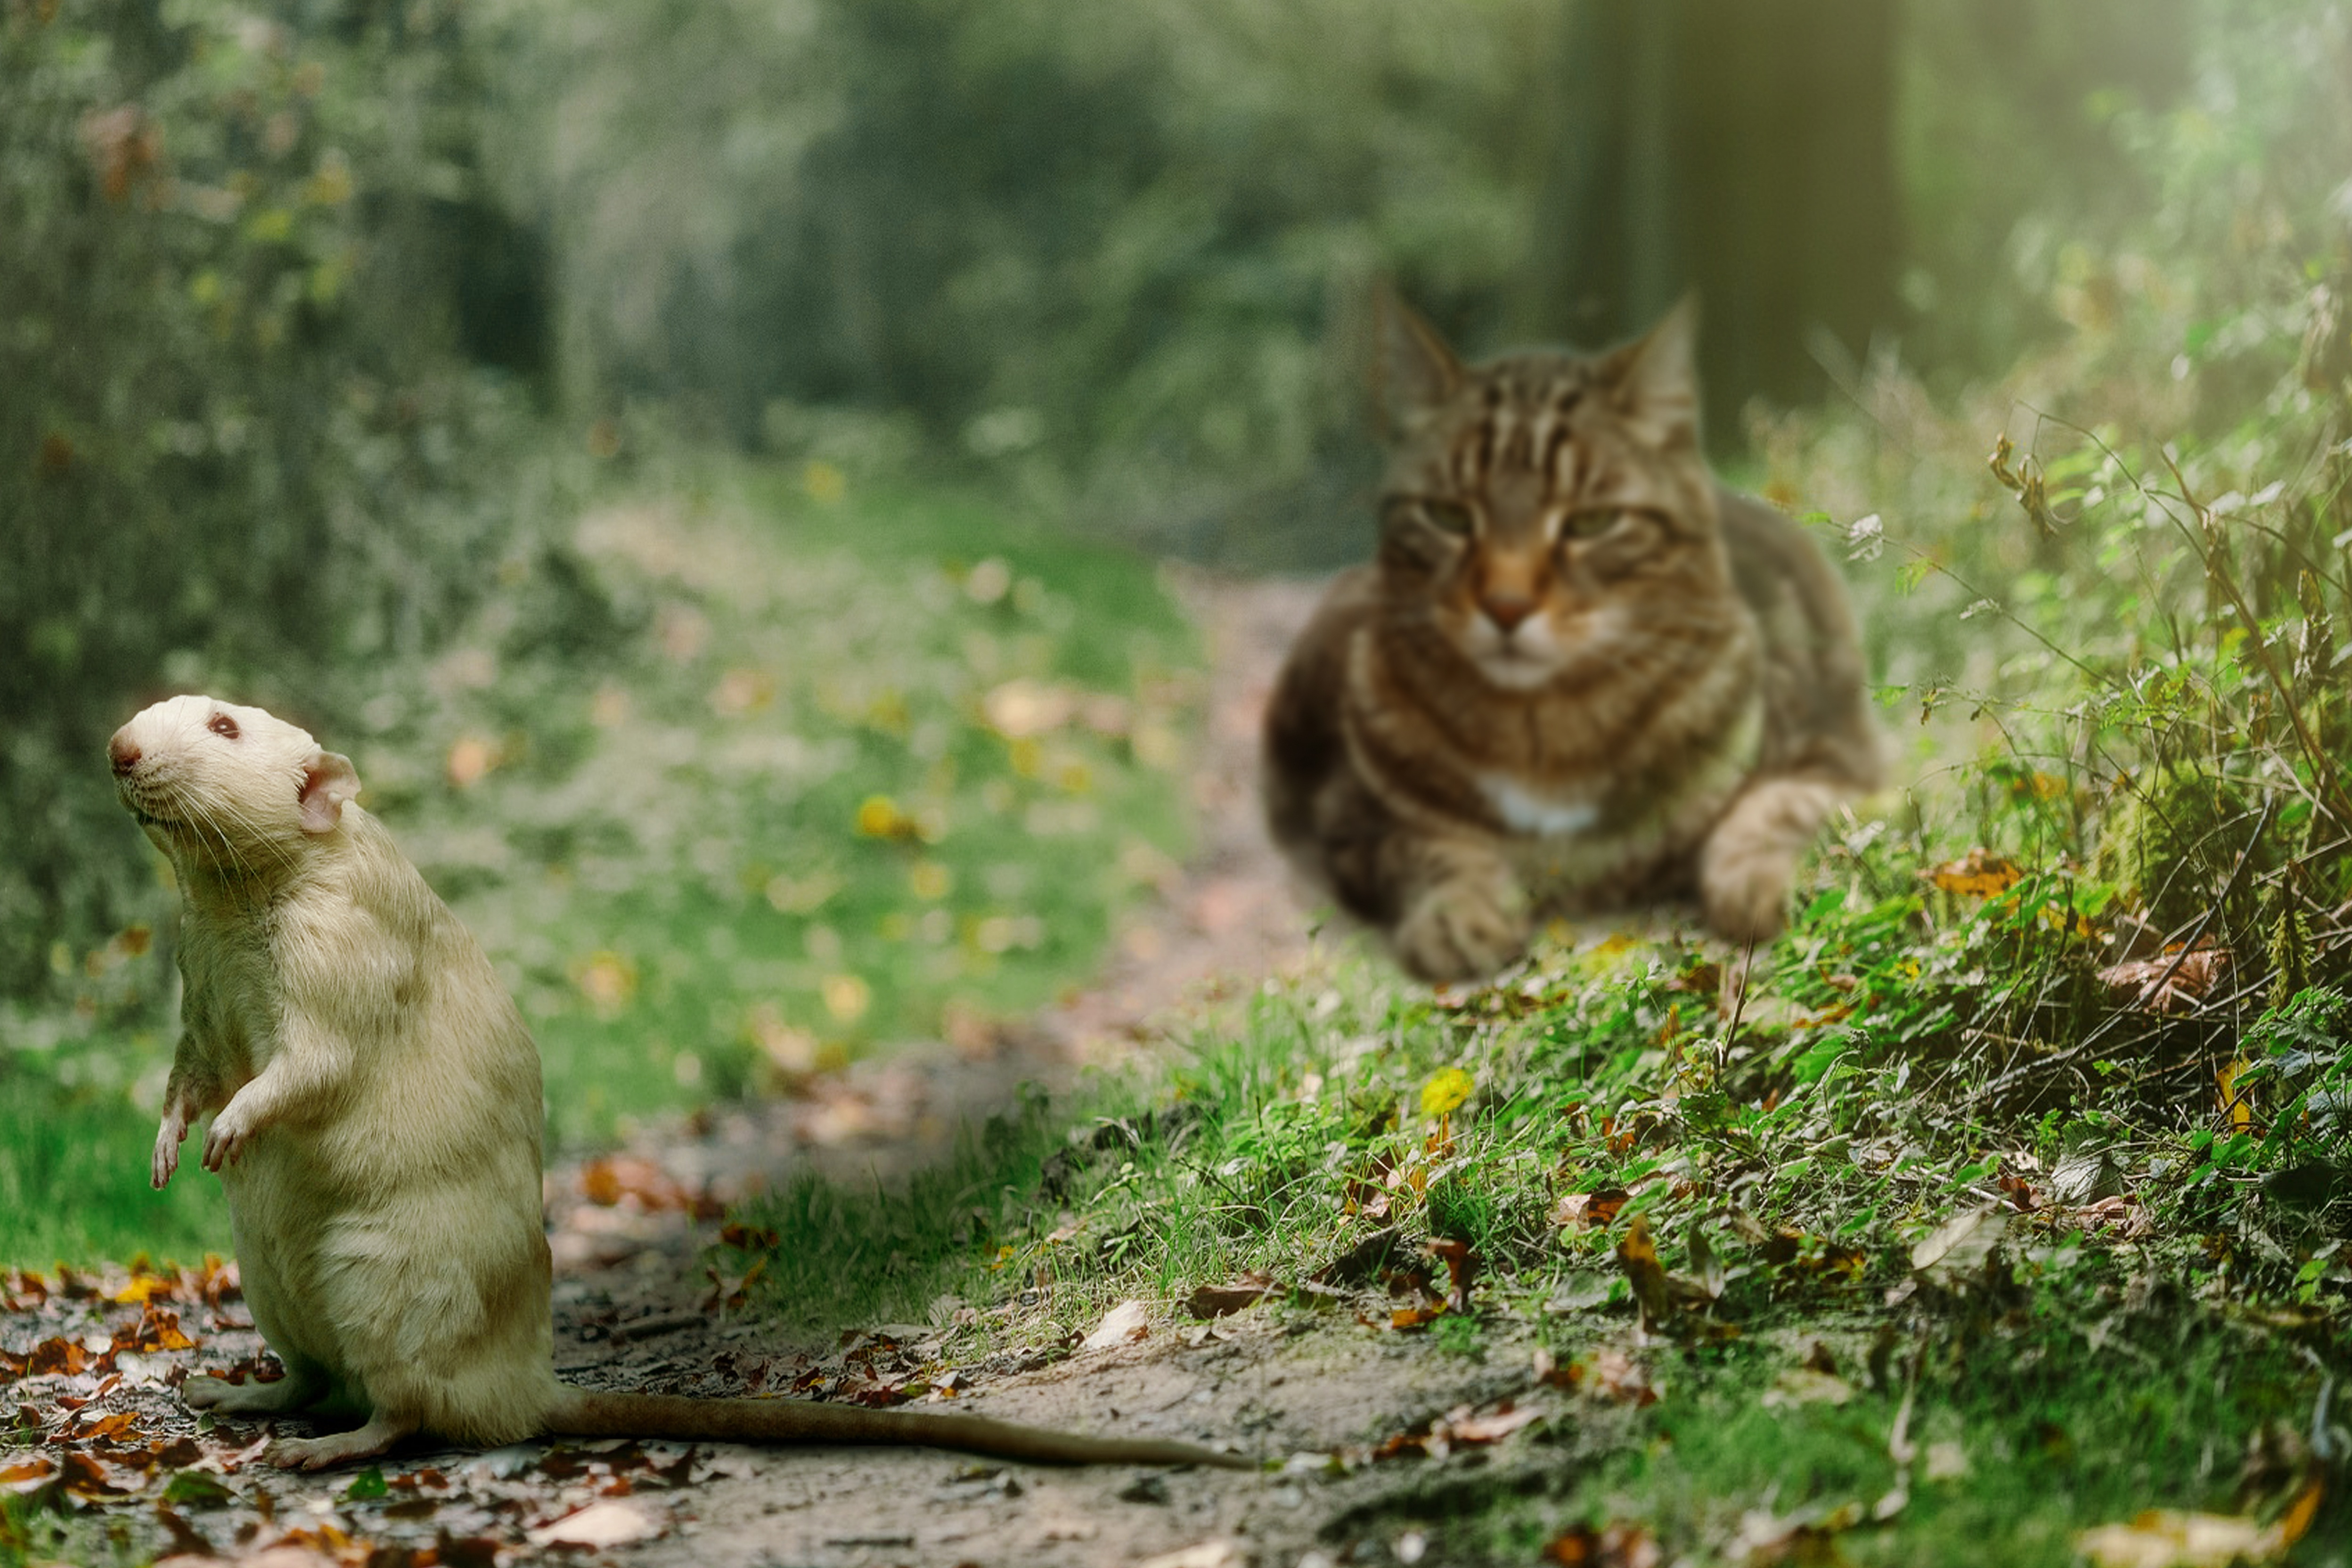
nature, forest, grass, flower, wildlife, wild, food, cat, mammal, fauna, rat, whiskers, nutrition, tiger, animals, vertebrate, funny, hunting, hunter, tabby cat, wild cat, small to medium sized cats, cat like mammal